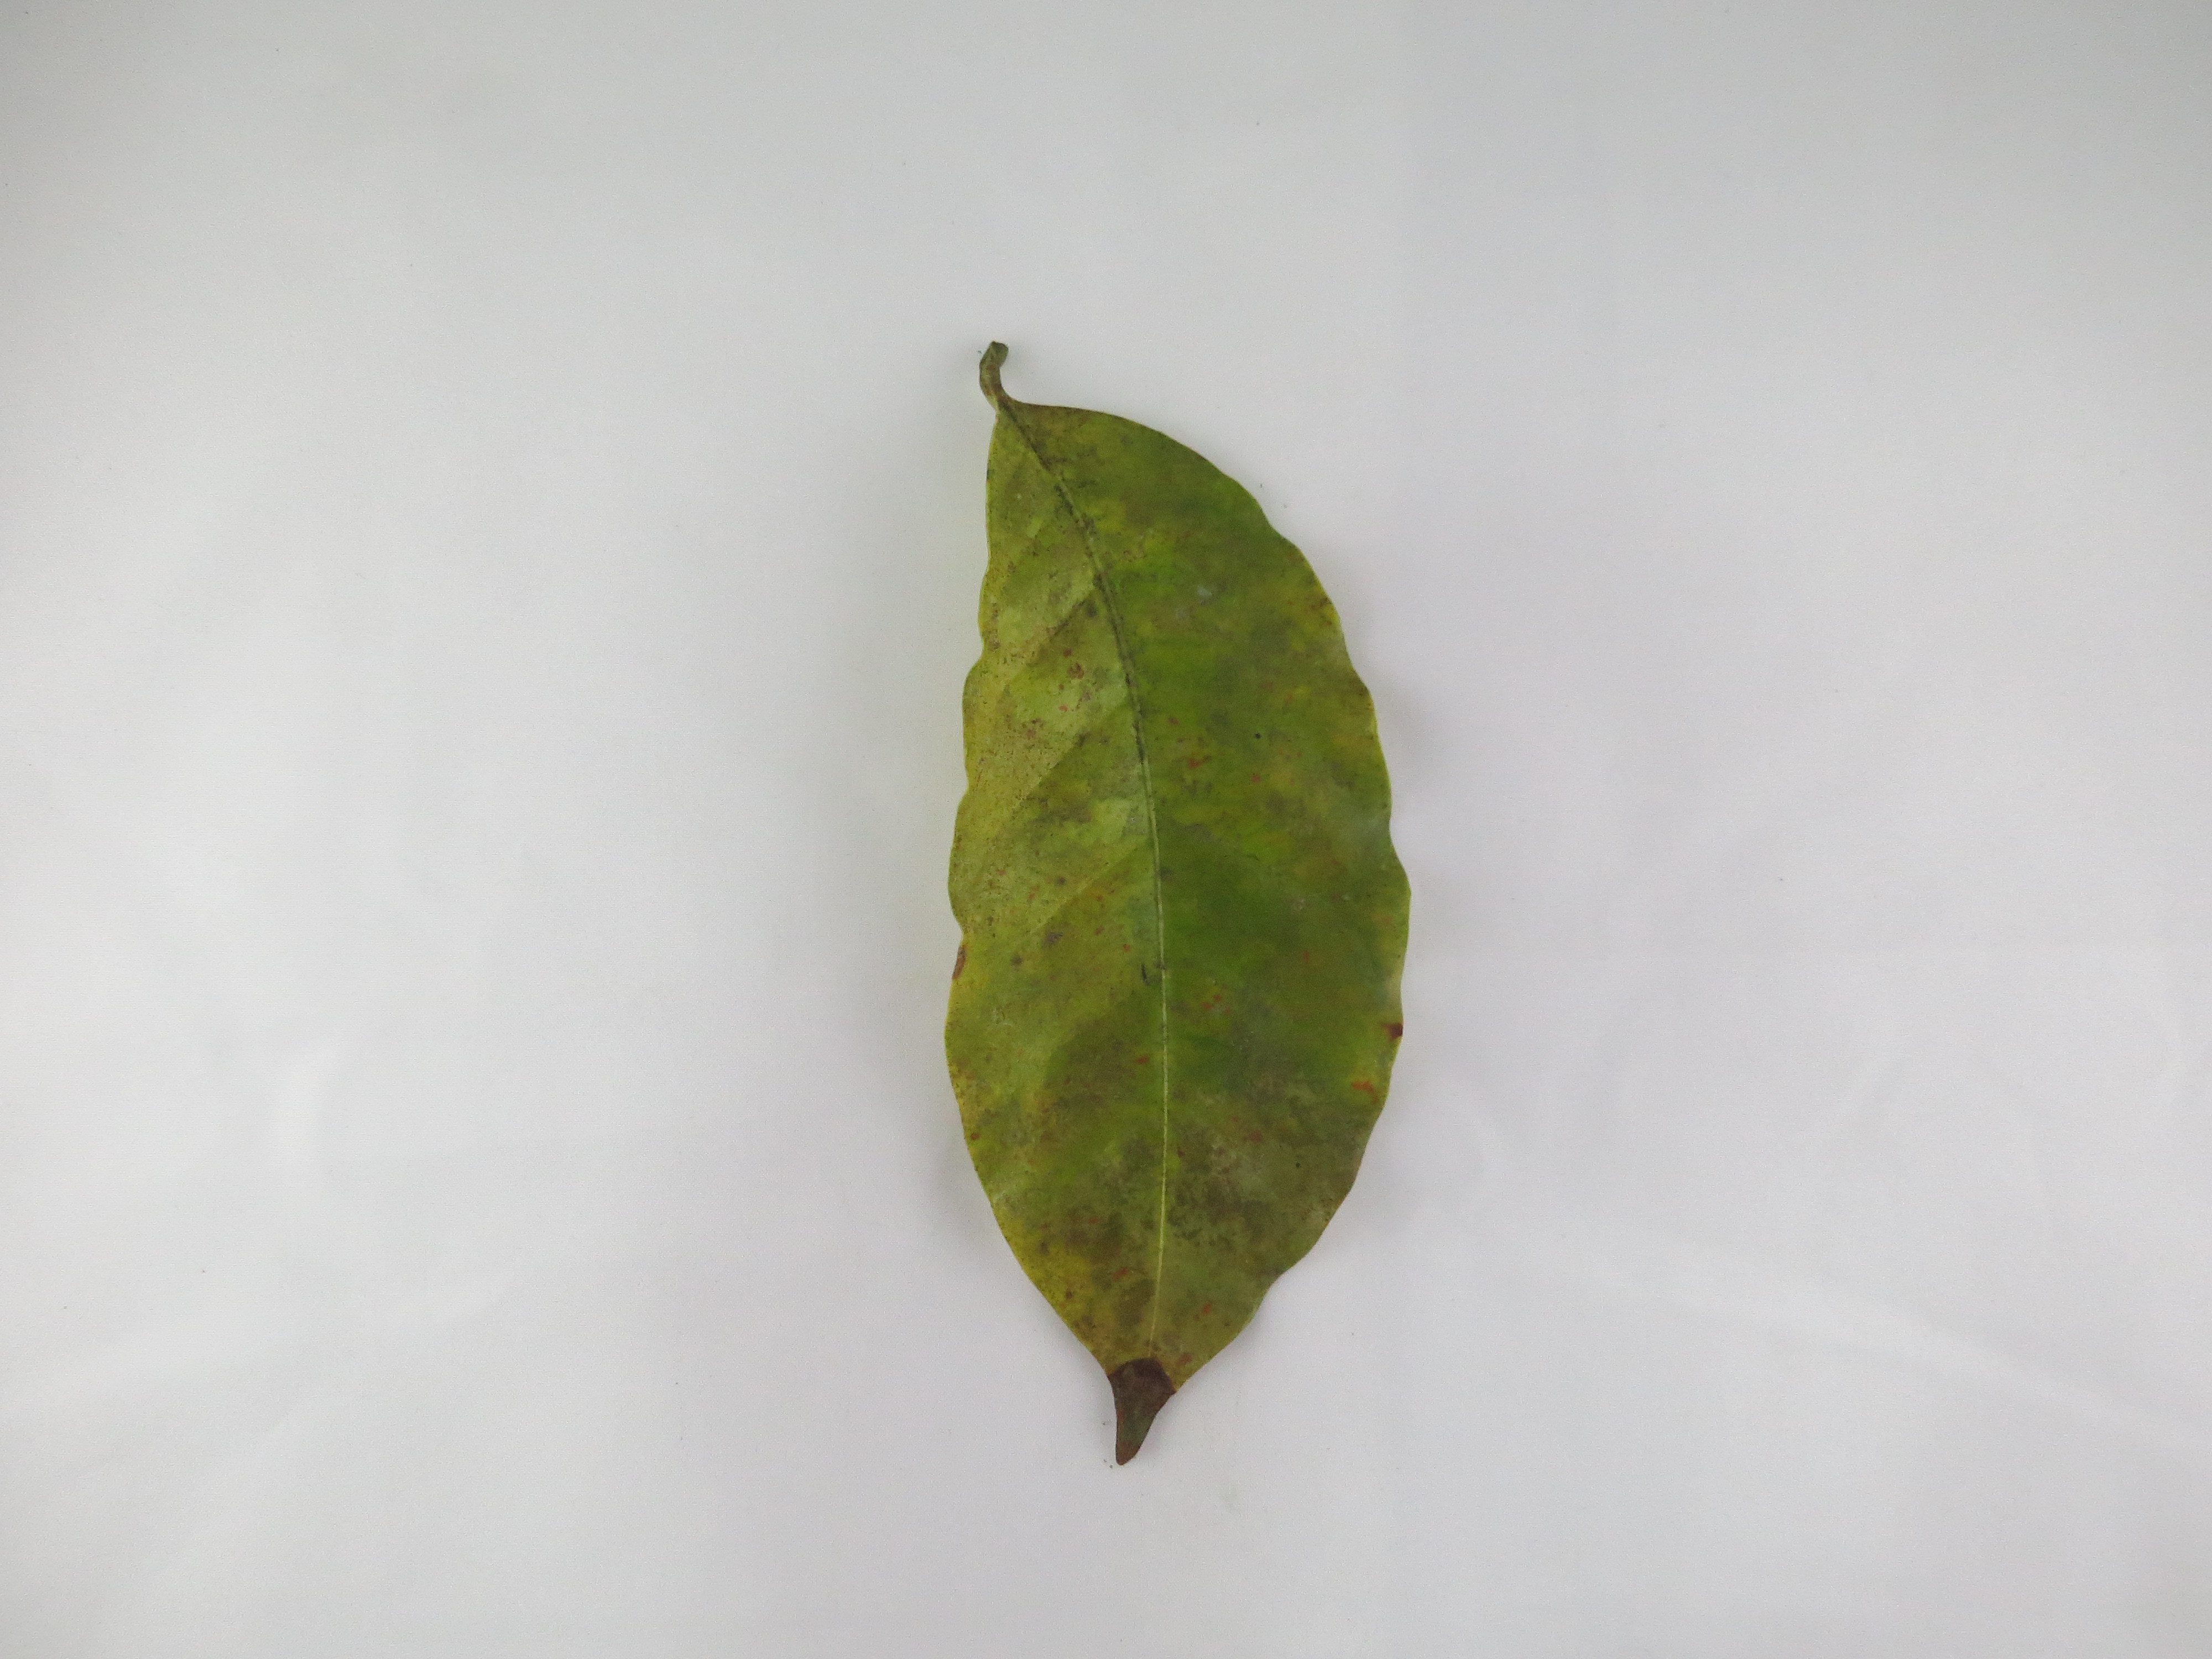
Label: potasium-K